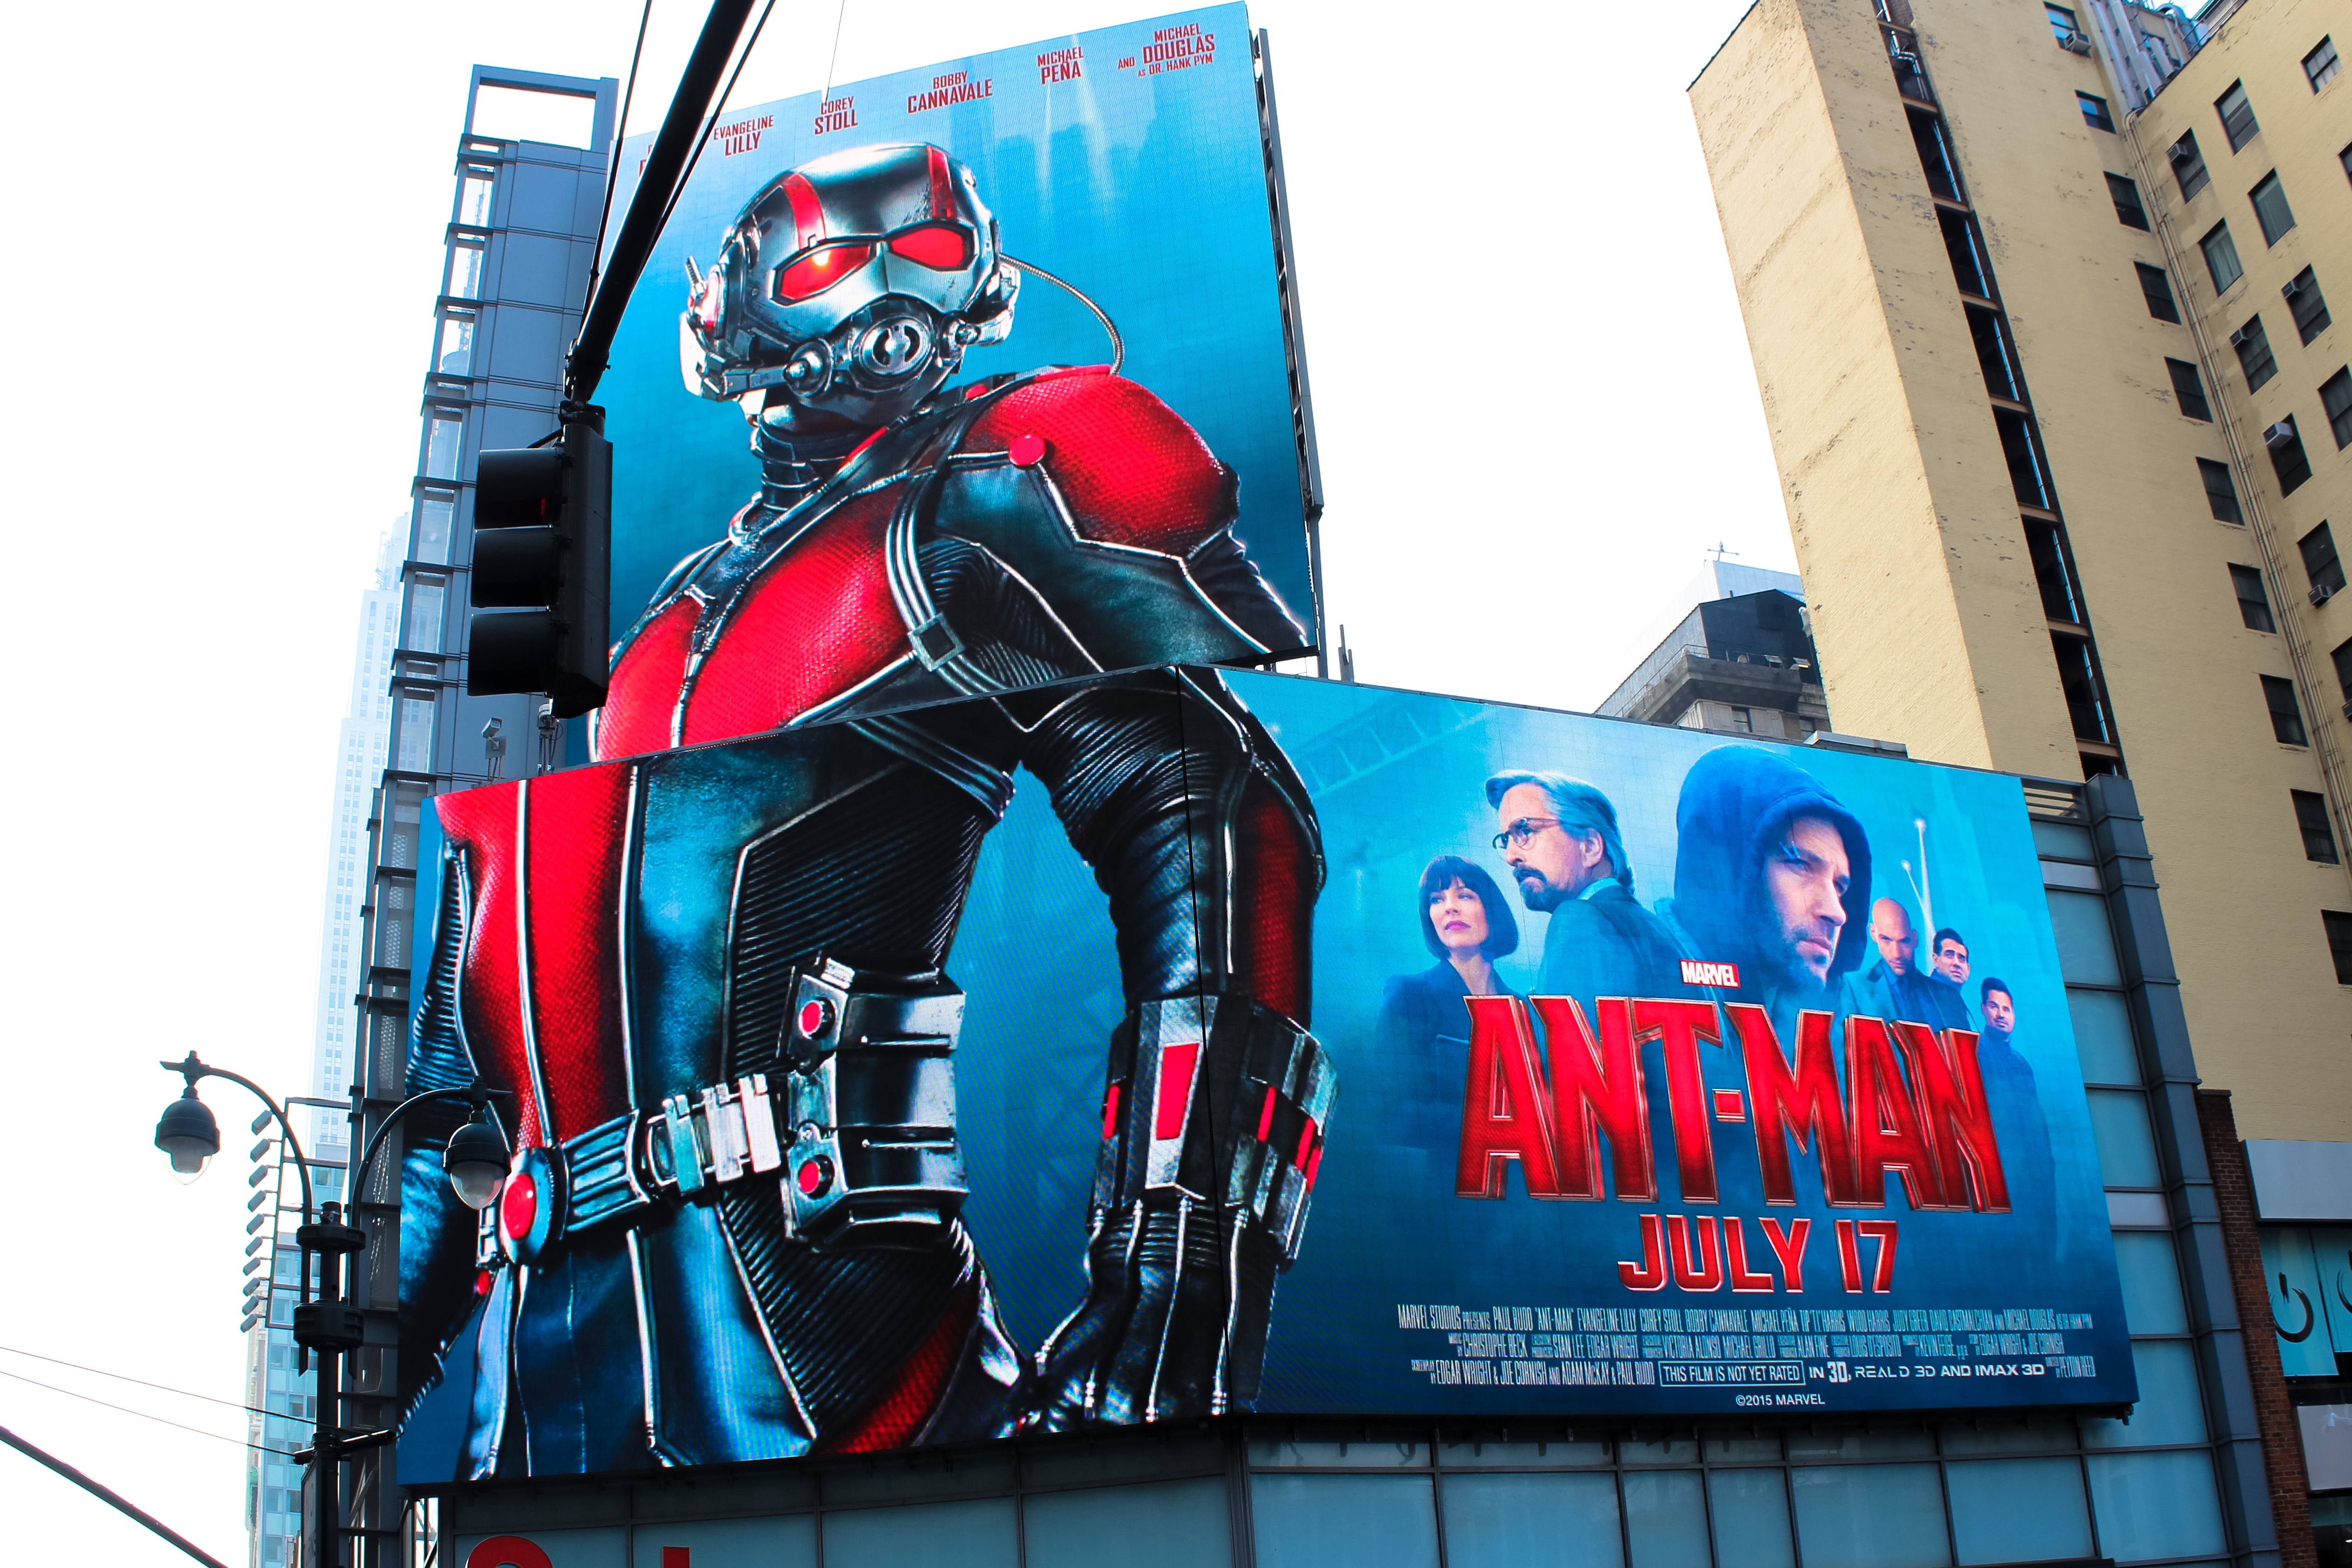
city, advertising, nyc, poster, movie, comics, ant man